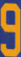
Number: 9